Paul Gautsch von Frankenthurn

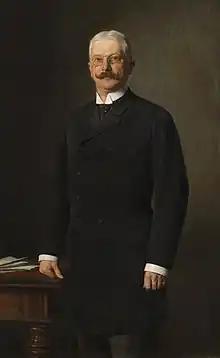
Portrait by Siegmund L'Allemand, 1894

Paul Gautsch Freiherr von Frankenthurn (26 February 1851 – 20 April 1918) was an Austrian statesman who served three times as Minister-President of Cisleithania.